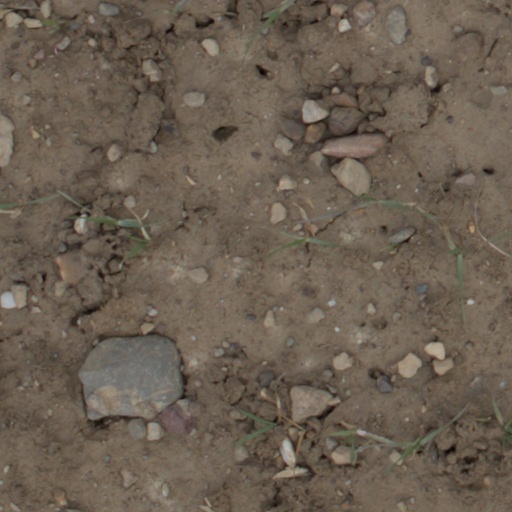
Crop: wheat